Dieter Ilg

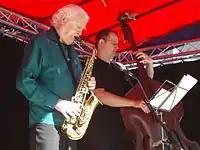
Dieter Ilg and Charlie Mariano, 2005

Dieter Josef Ilg (born September 30, 1961 in Offenburg) is a German jazz double-bassist.